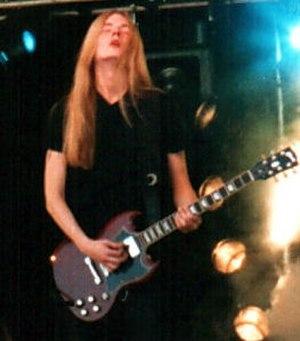
Daniel Lioneye est un groupe de rock finlandais. Il se compose de la plupart des membres du groupe de « love metal » HIM. Musicalement, le groupe se situe entre le hard rock et le sleaze rock avec quelques notes de blues sur les solos de guitare.